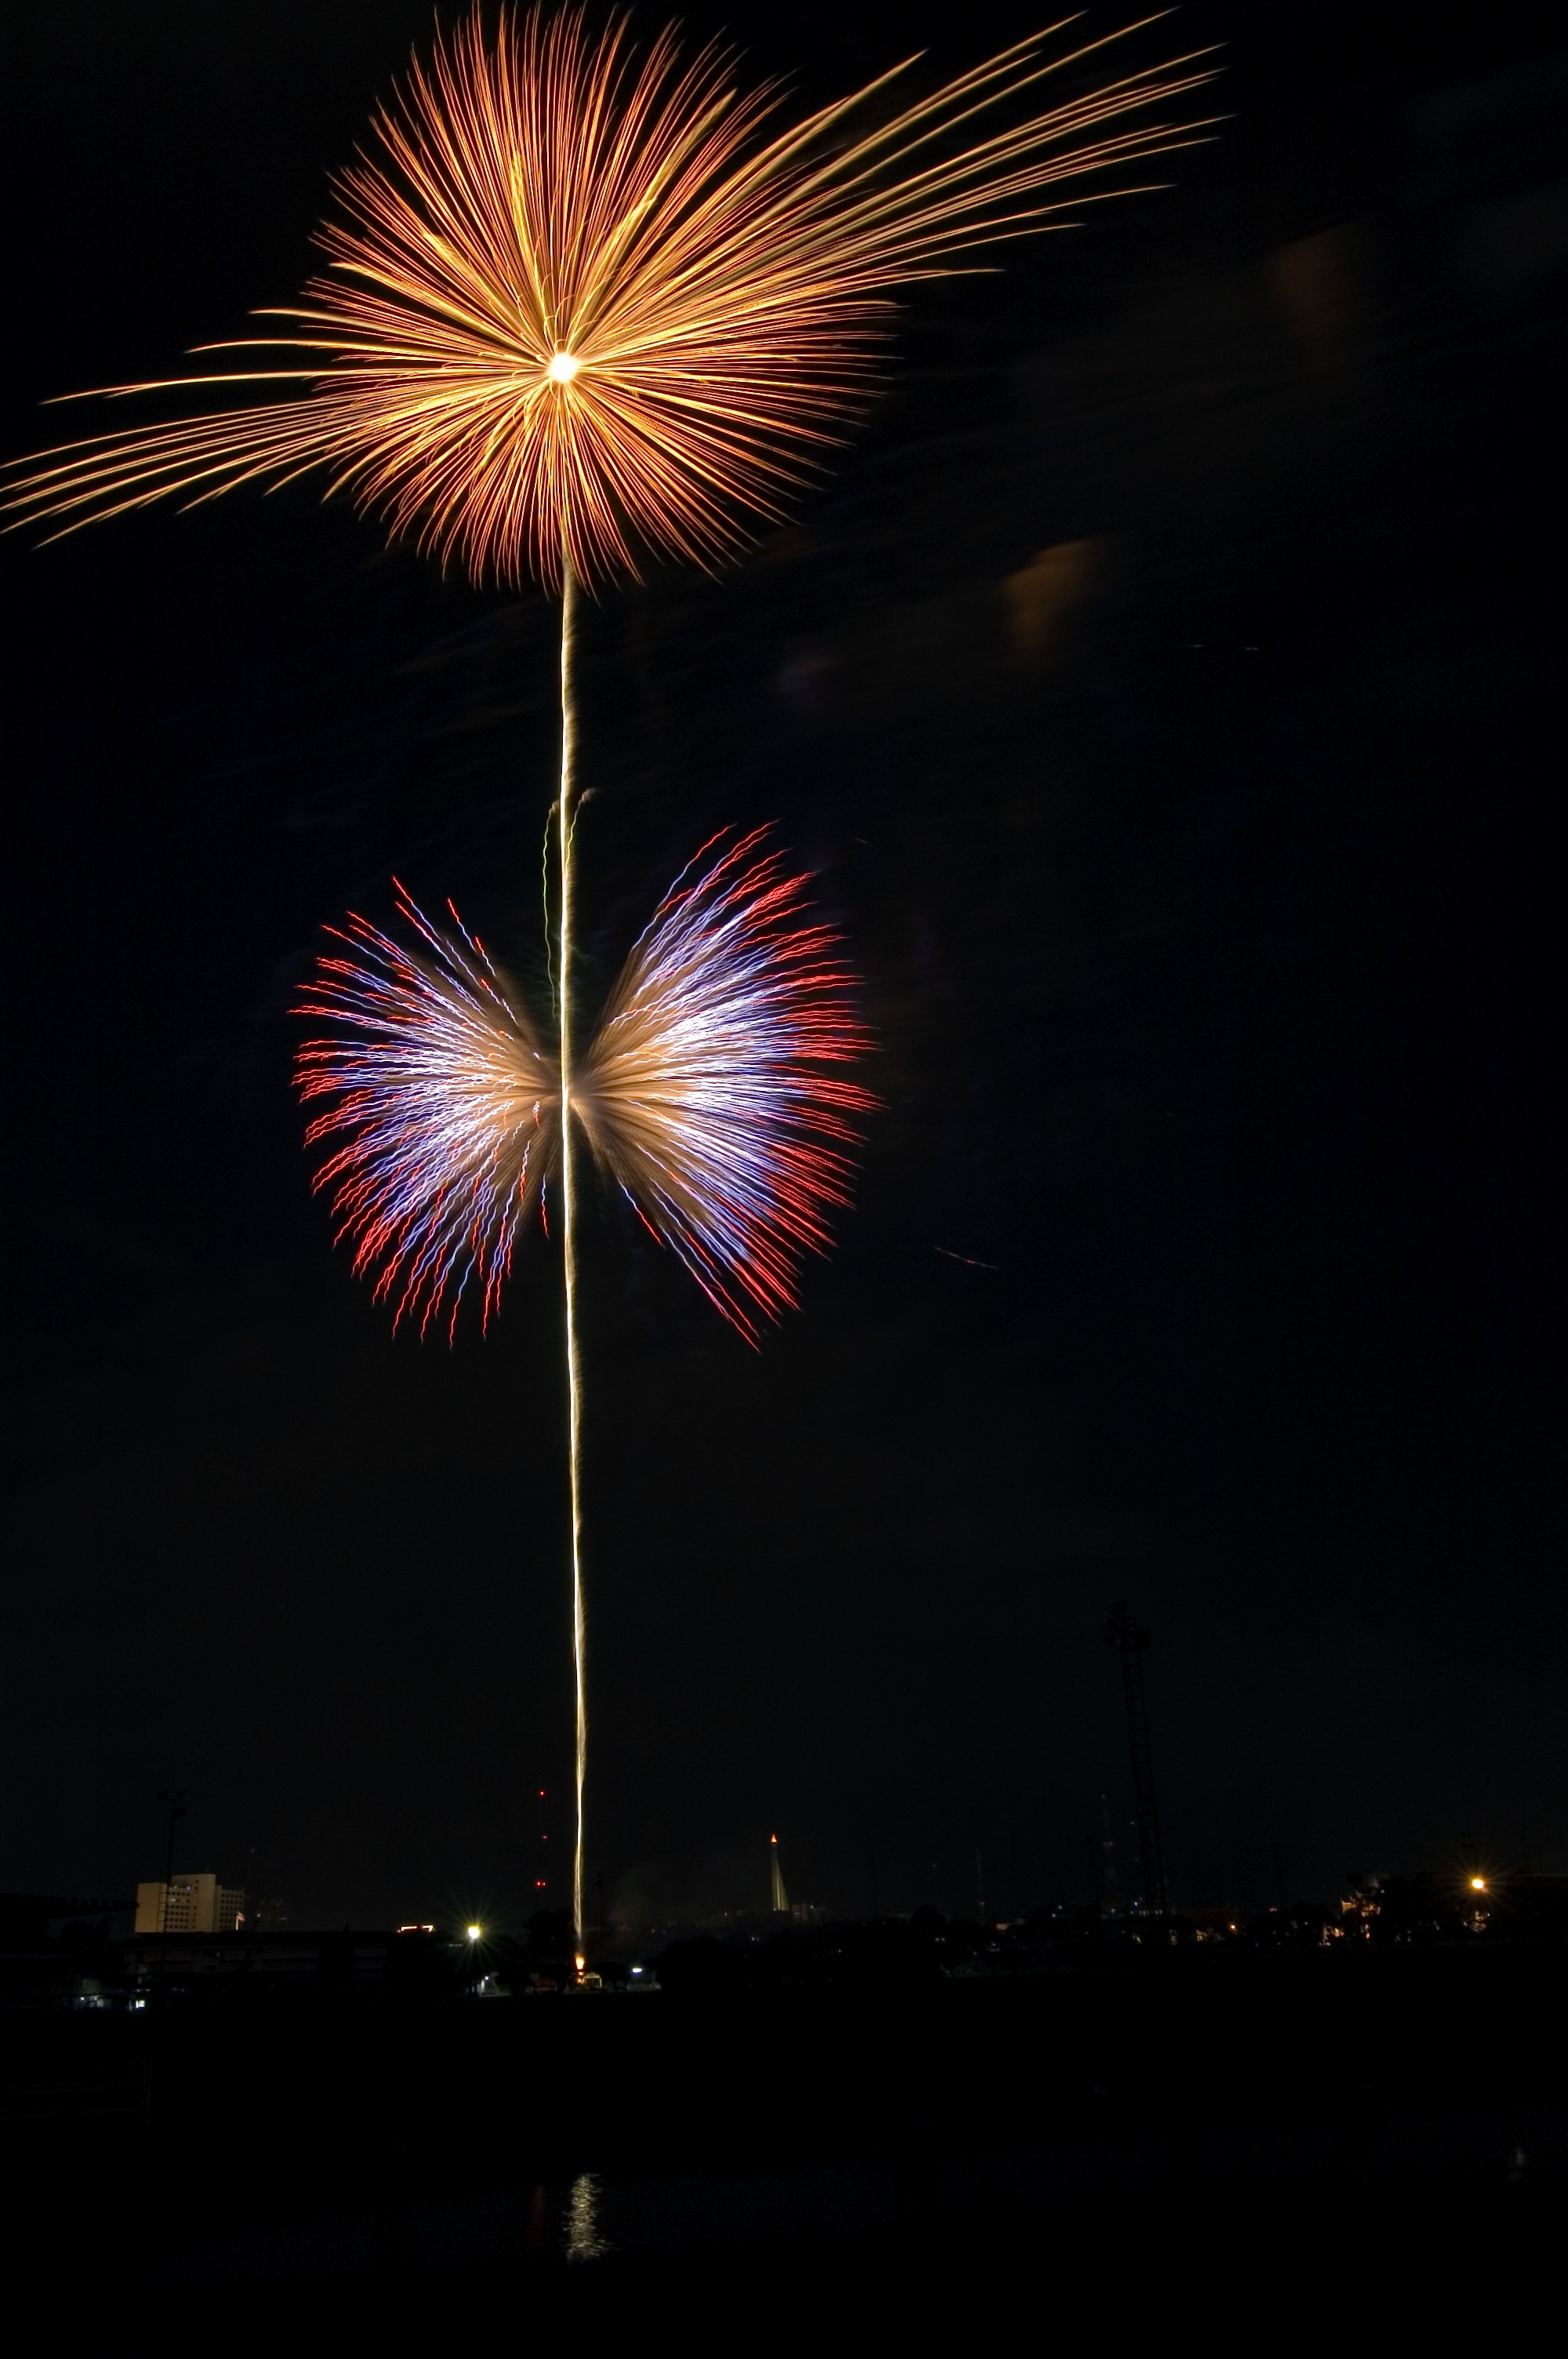
night, recreation, firework, celebration, thailand, festive, festival, fireworks, event, outdoor recreation